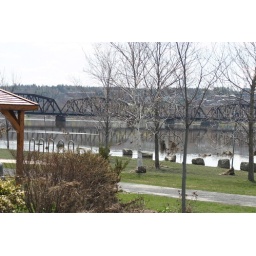
The old train bridge (now a walking trail) across the St John River in Fredericton.